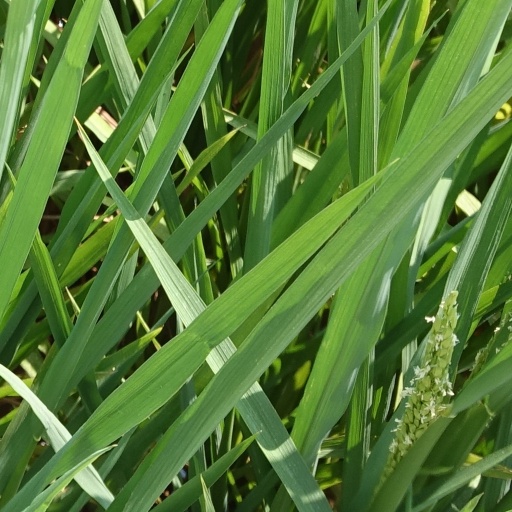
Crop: rice